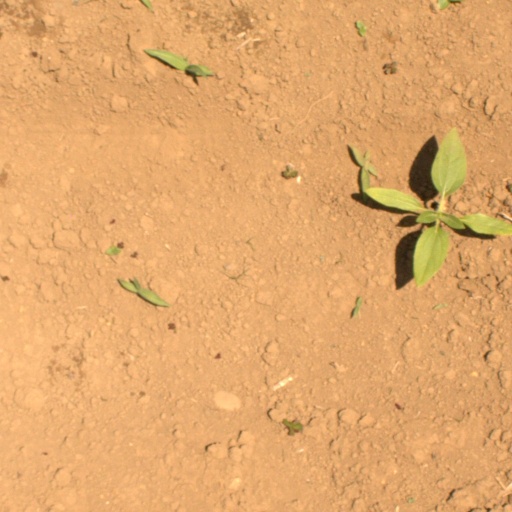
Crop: Jerusalem artichoke